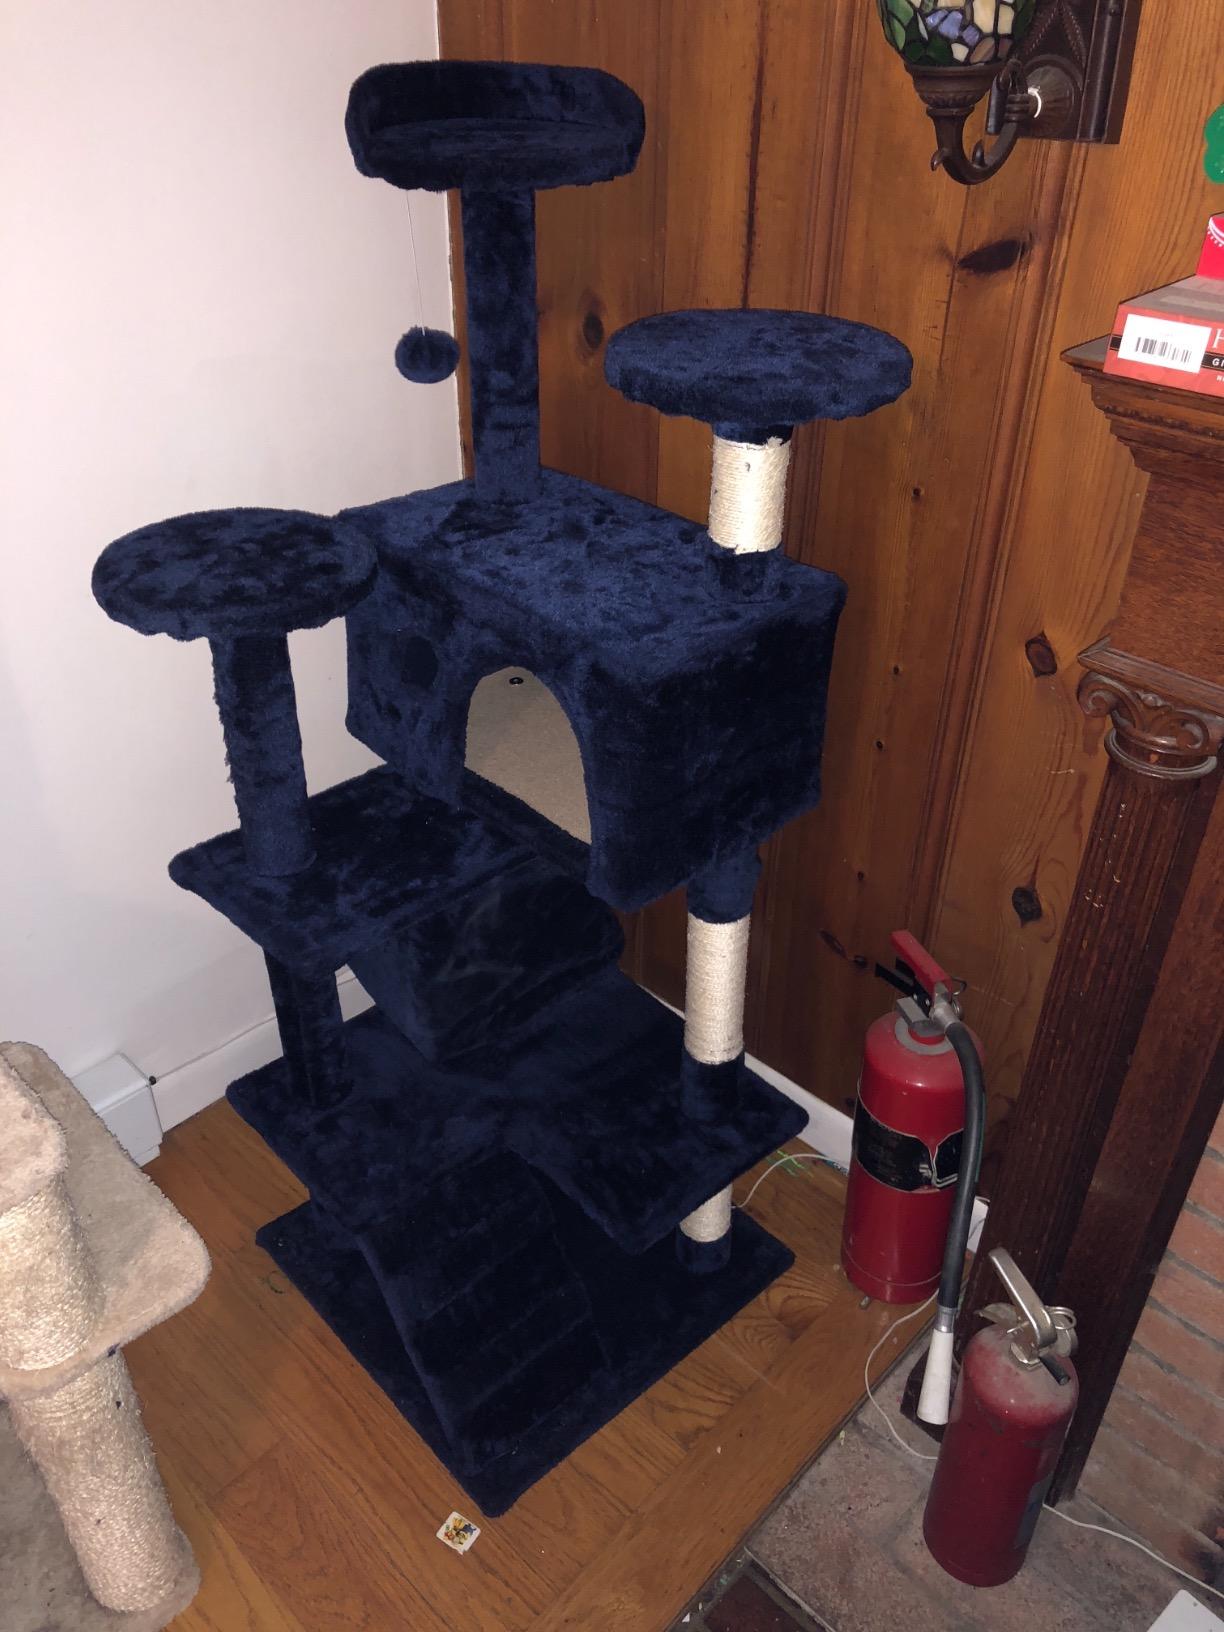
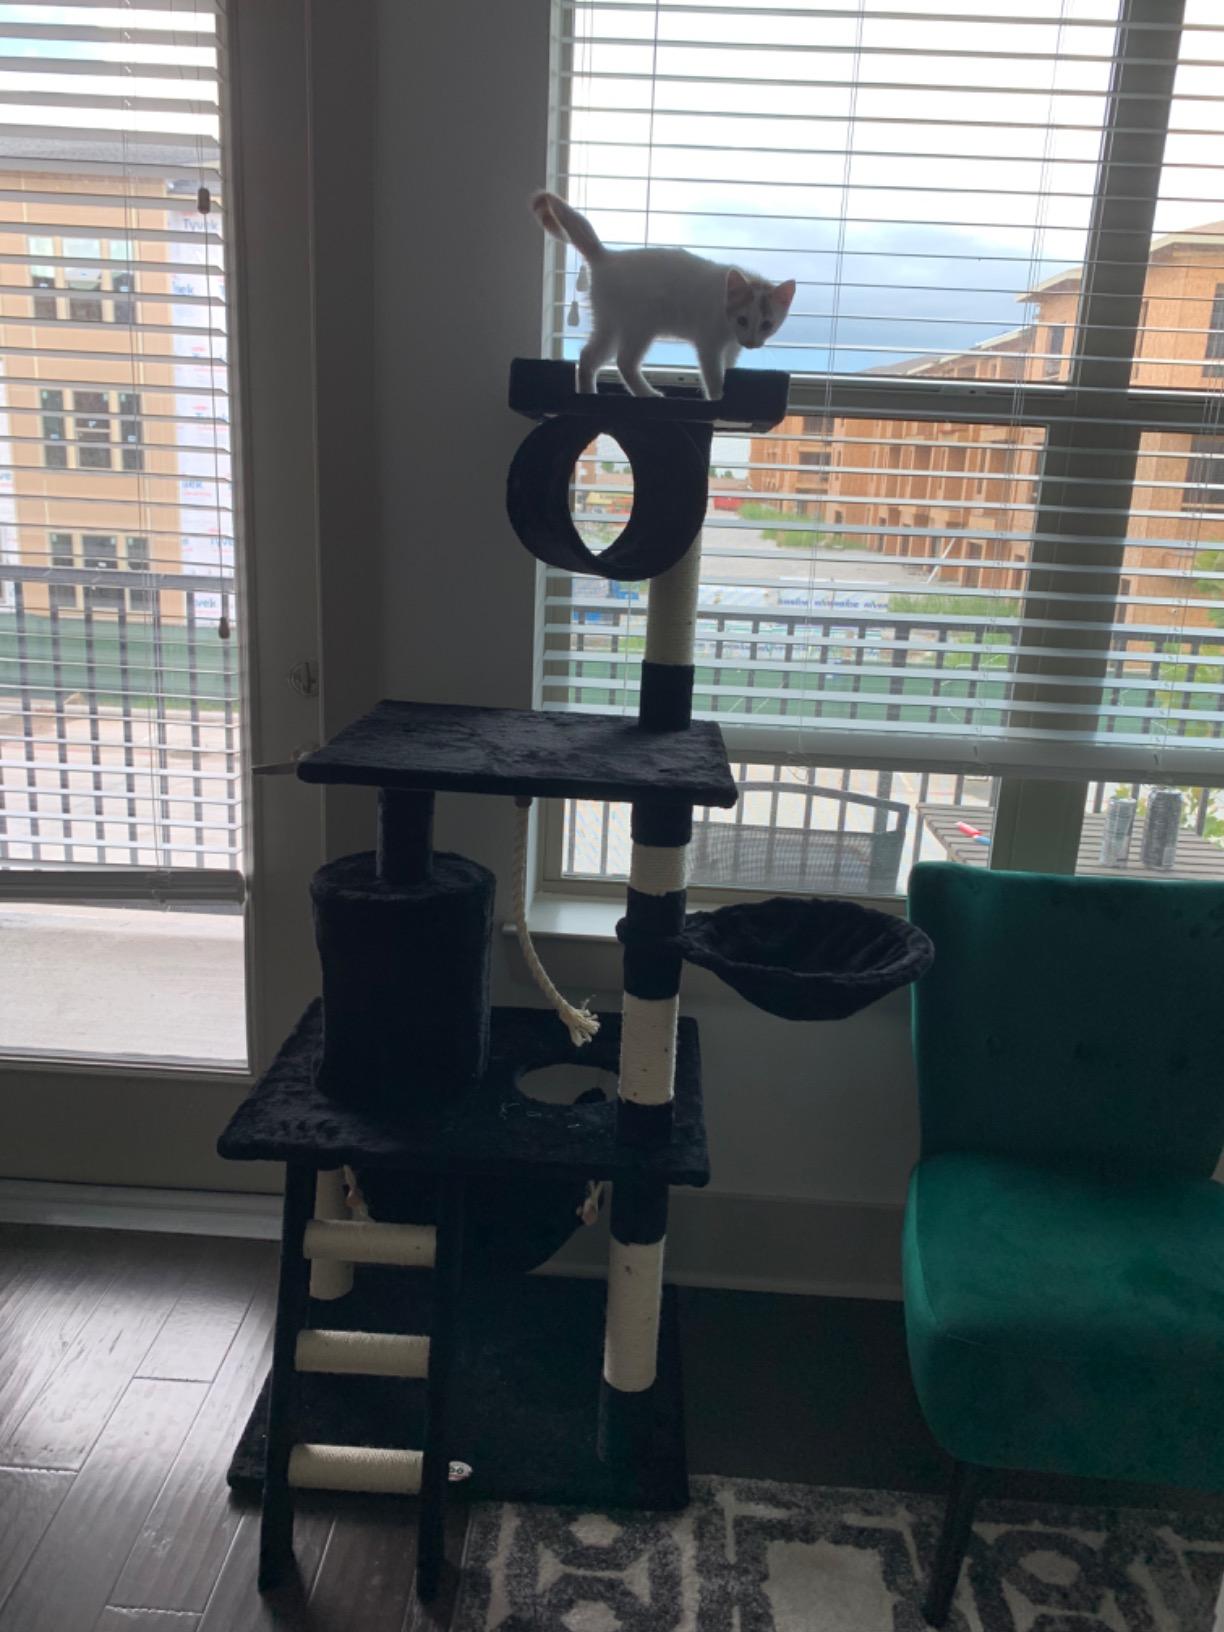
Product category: items_cat tree
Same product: no